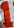
Number: 1